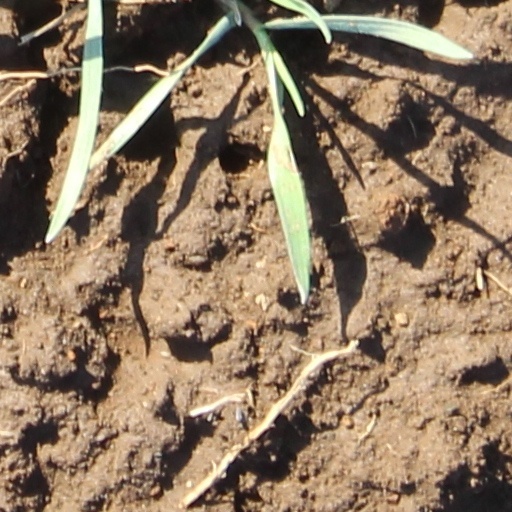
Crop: wheat